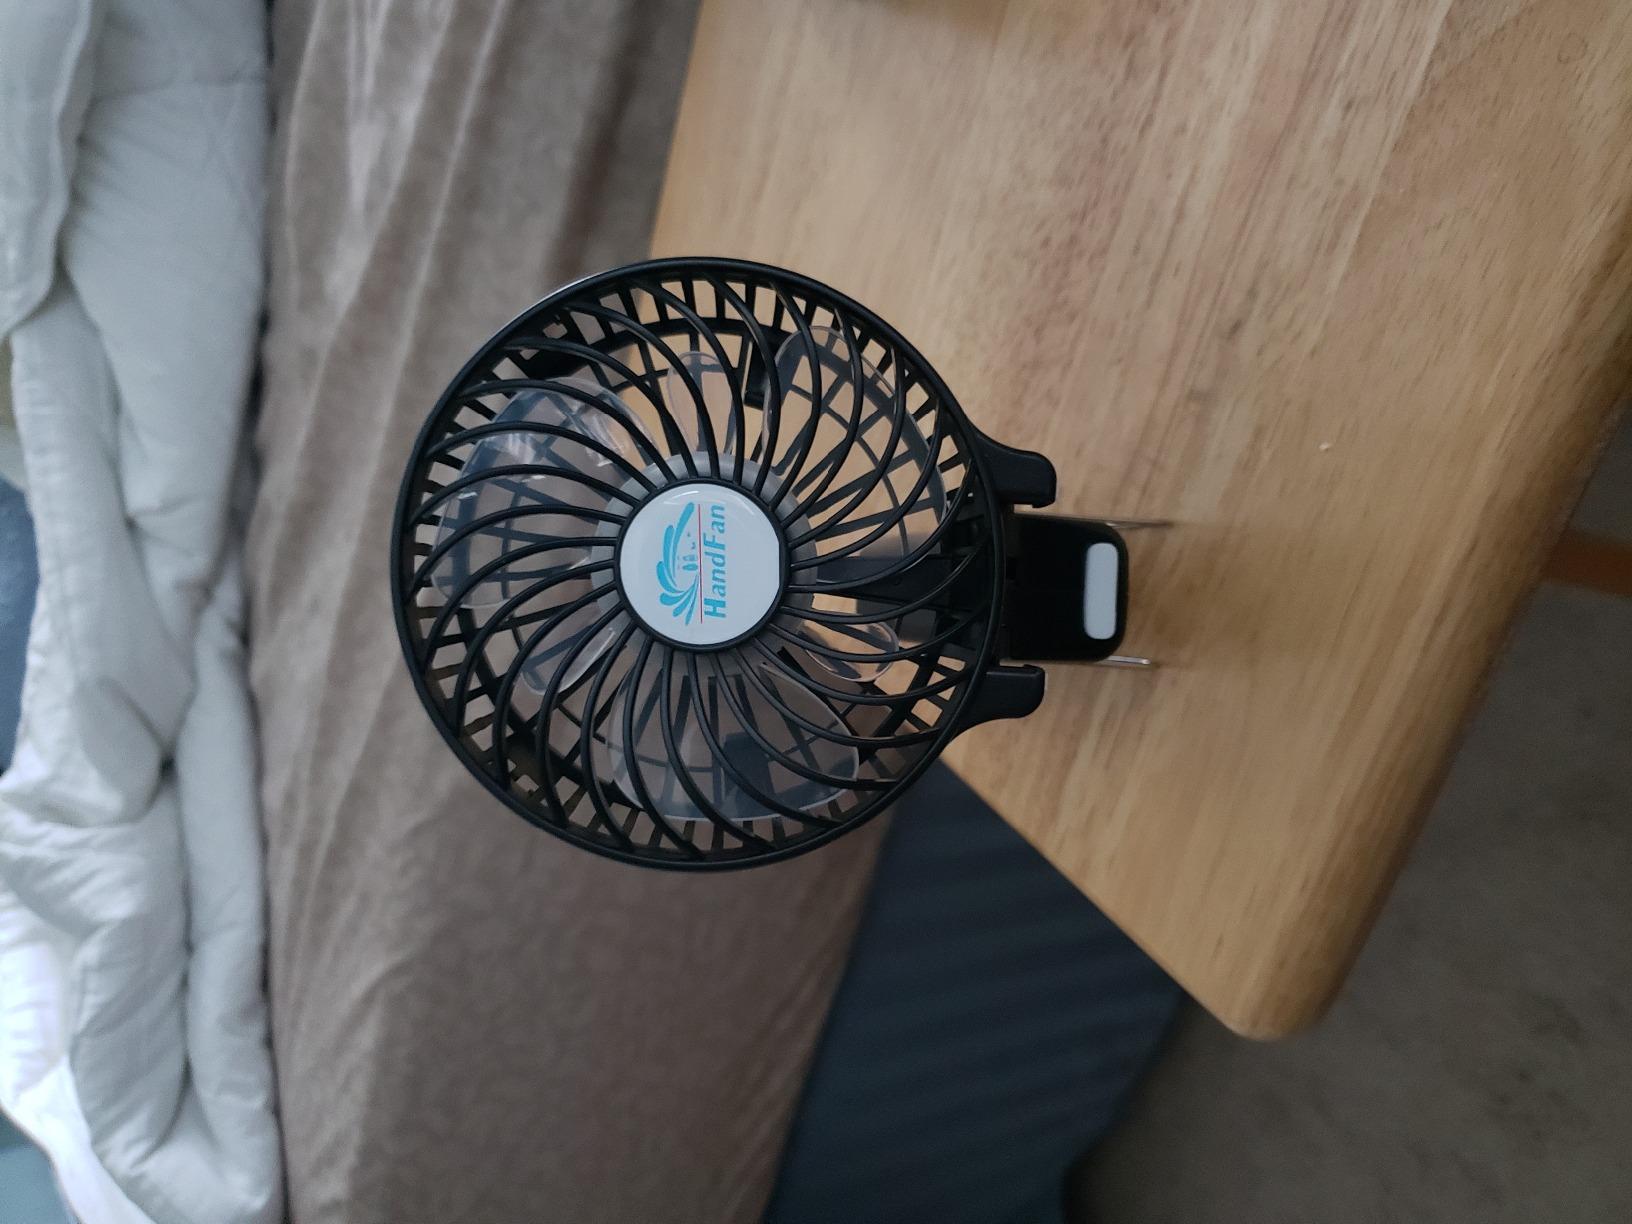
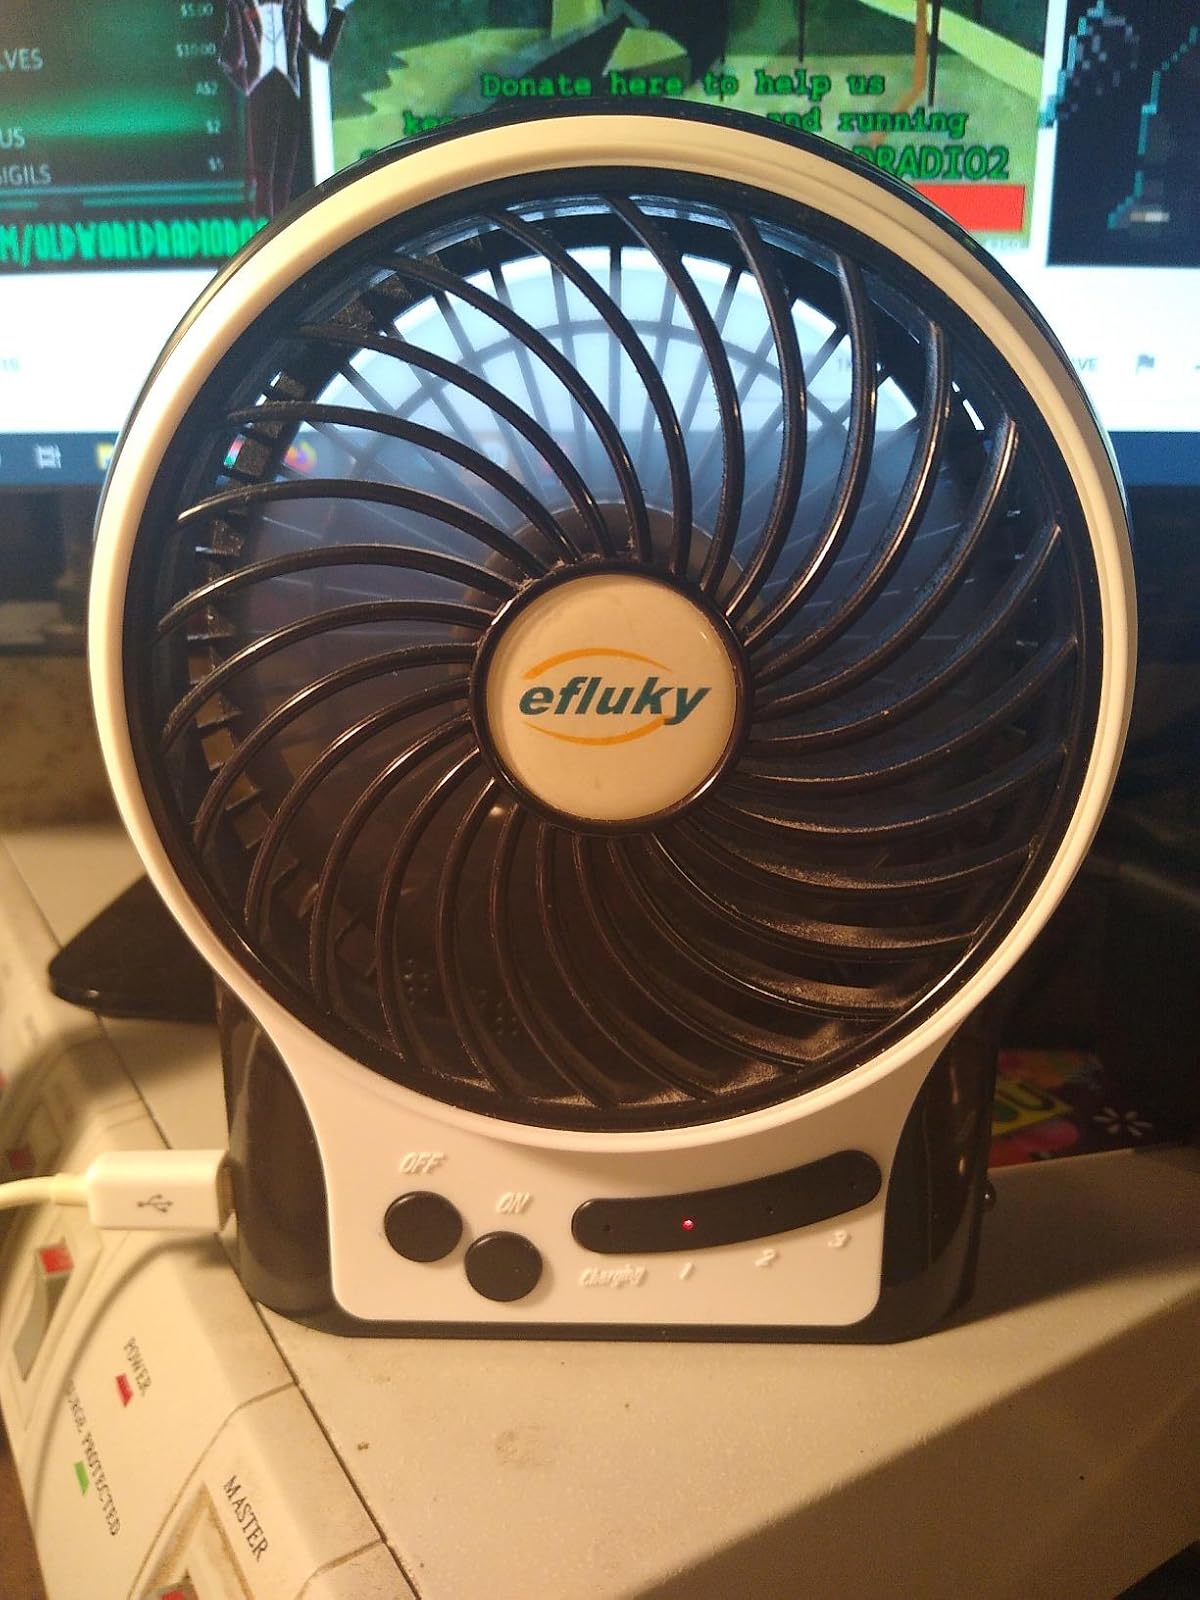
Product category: fan
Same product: no